Wolverine: Adamantium Rage

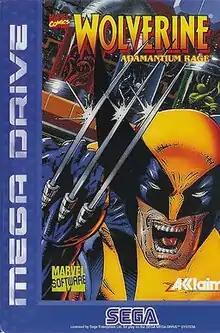
Packaging for the European Mega Drive version

Wolverine: Adamantium Rage is a platform-action video game released for both the Super NES and the Sega Genesis in 1994. Both versions were developed by different London studios: the Genesis version developed by Teeny Weeny Games and the Super NES version by Bits Studios. Both versions of the title were developed separately and differed from one another in some key areas, but their opening storyline and gameplay remain similar. It is one of the first action video games to feature a recharging health system.